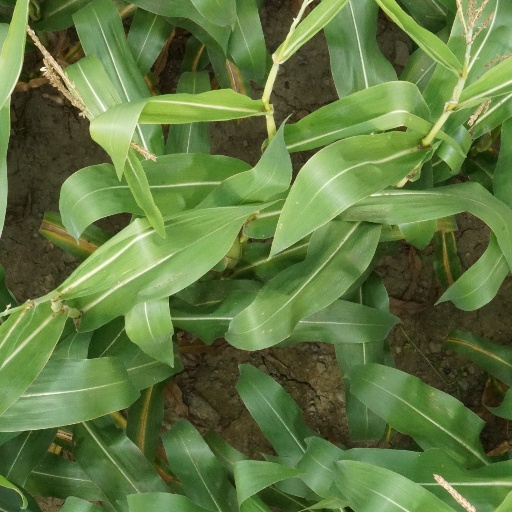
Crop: maize; corn